Tarifa

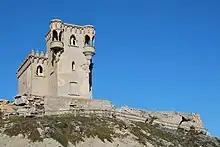
Castle of St Catalina

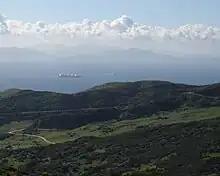
A view across the Strait of Gibraltar taken from the hills above Tarifa

It was thought that Tarifa was once the site of the Roman settlement of Julia Transducta (also known as Julia Joza, or just Transducta). However, that settlement is now thought to have been where Algeciras now stands, while there is strong evidence that Casas de Porro, Valdevaqueros (Tarifa) was the site of the settlement of Mellaria. Tarifa was given its present name after the Islamic conquest of Tarif ibn Malik in 710, a military commander of Musa bin Nusayr. The village of Bolonia near Tarifa was also populated in Roman times (called Baelo Claudia). Roman ruins still exist near the village today.